The City of New York vs. Homer Simpson

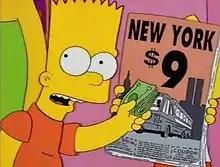
The "9" and the Twin Towers to the right of it have been described by some conspiracy theorists as foreshadowing the 9/11 attacks

Writer Ian Maxtone-Graham, a former resident of New York, had conceived the idea of having the family travel to the city to locate their missing car and believed it to be "a classic Manhattan problem". Bill Oakley, who had visited the World Trade Center when the construction of the towers was completed in 1973, suggested parking the car in the plaza of the buildings. Josh Weinstein observed that, "When we realized that there was a plaza between the two towers, we knew it was a perfect spot to have Homer's car."